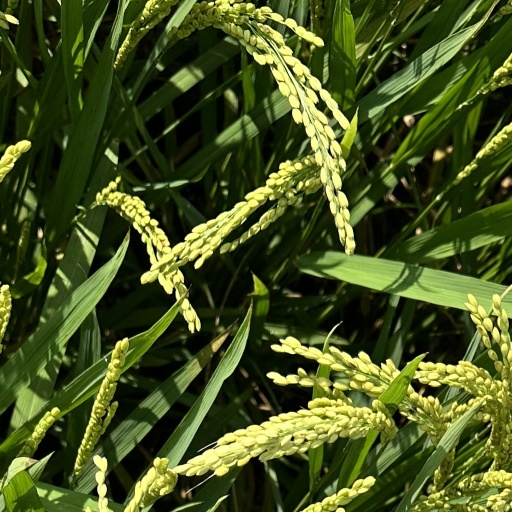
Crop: rice